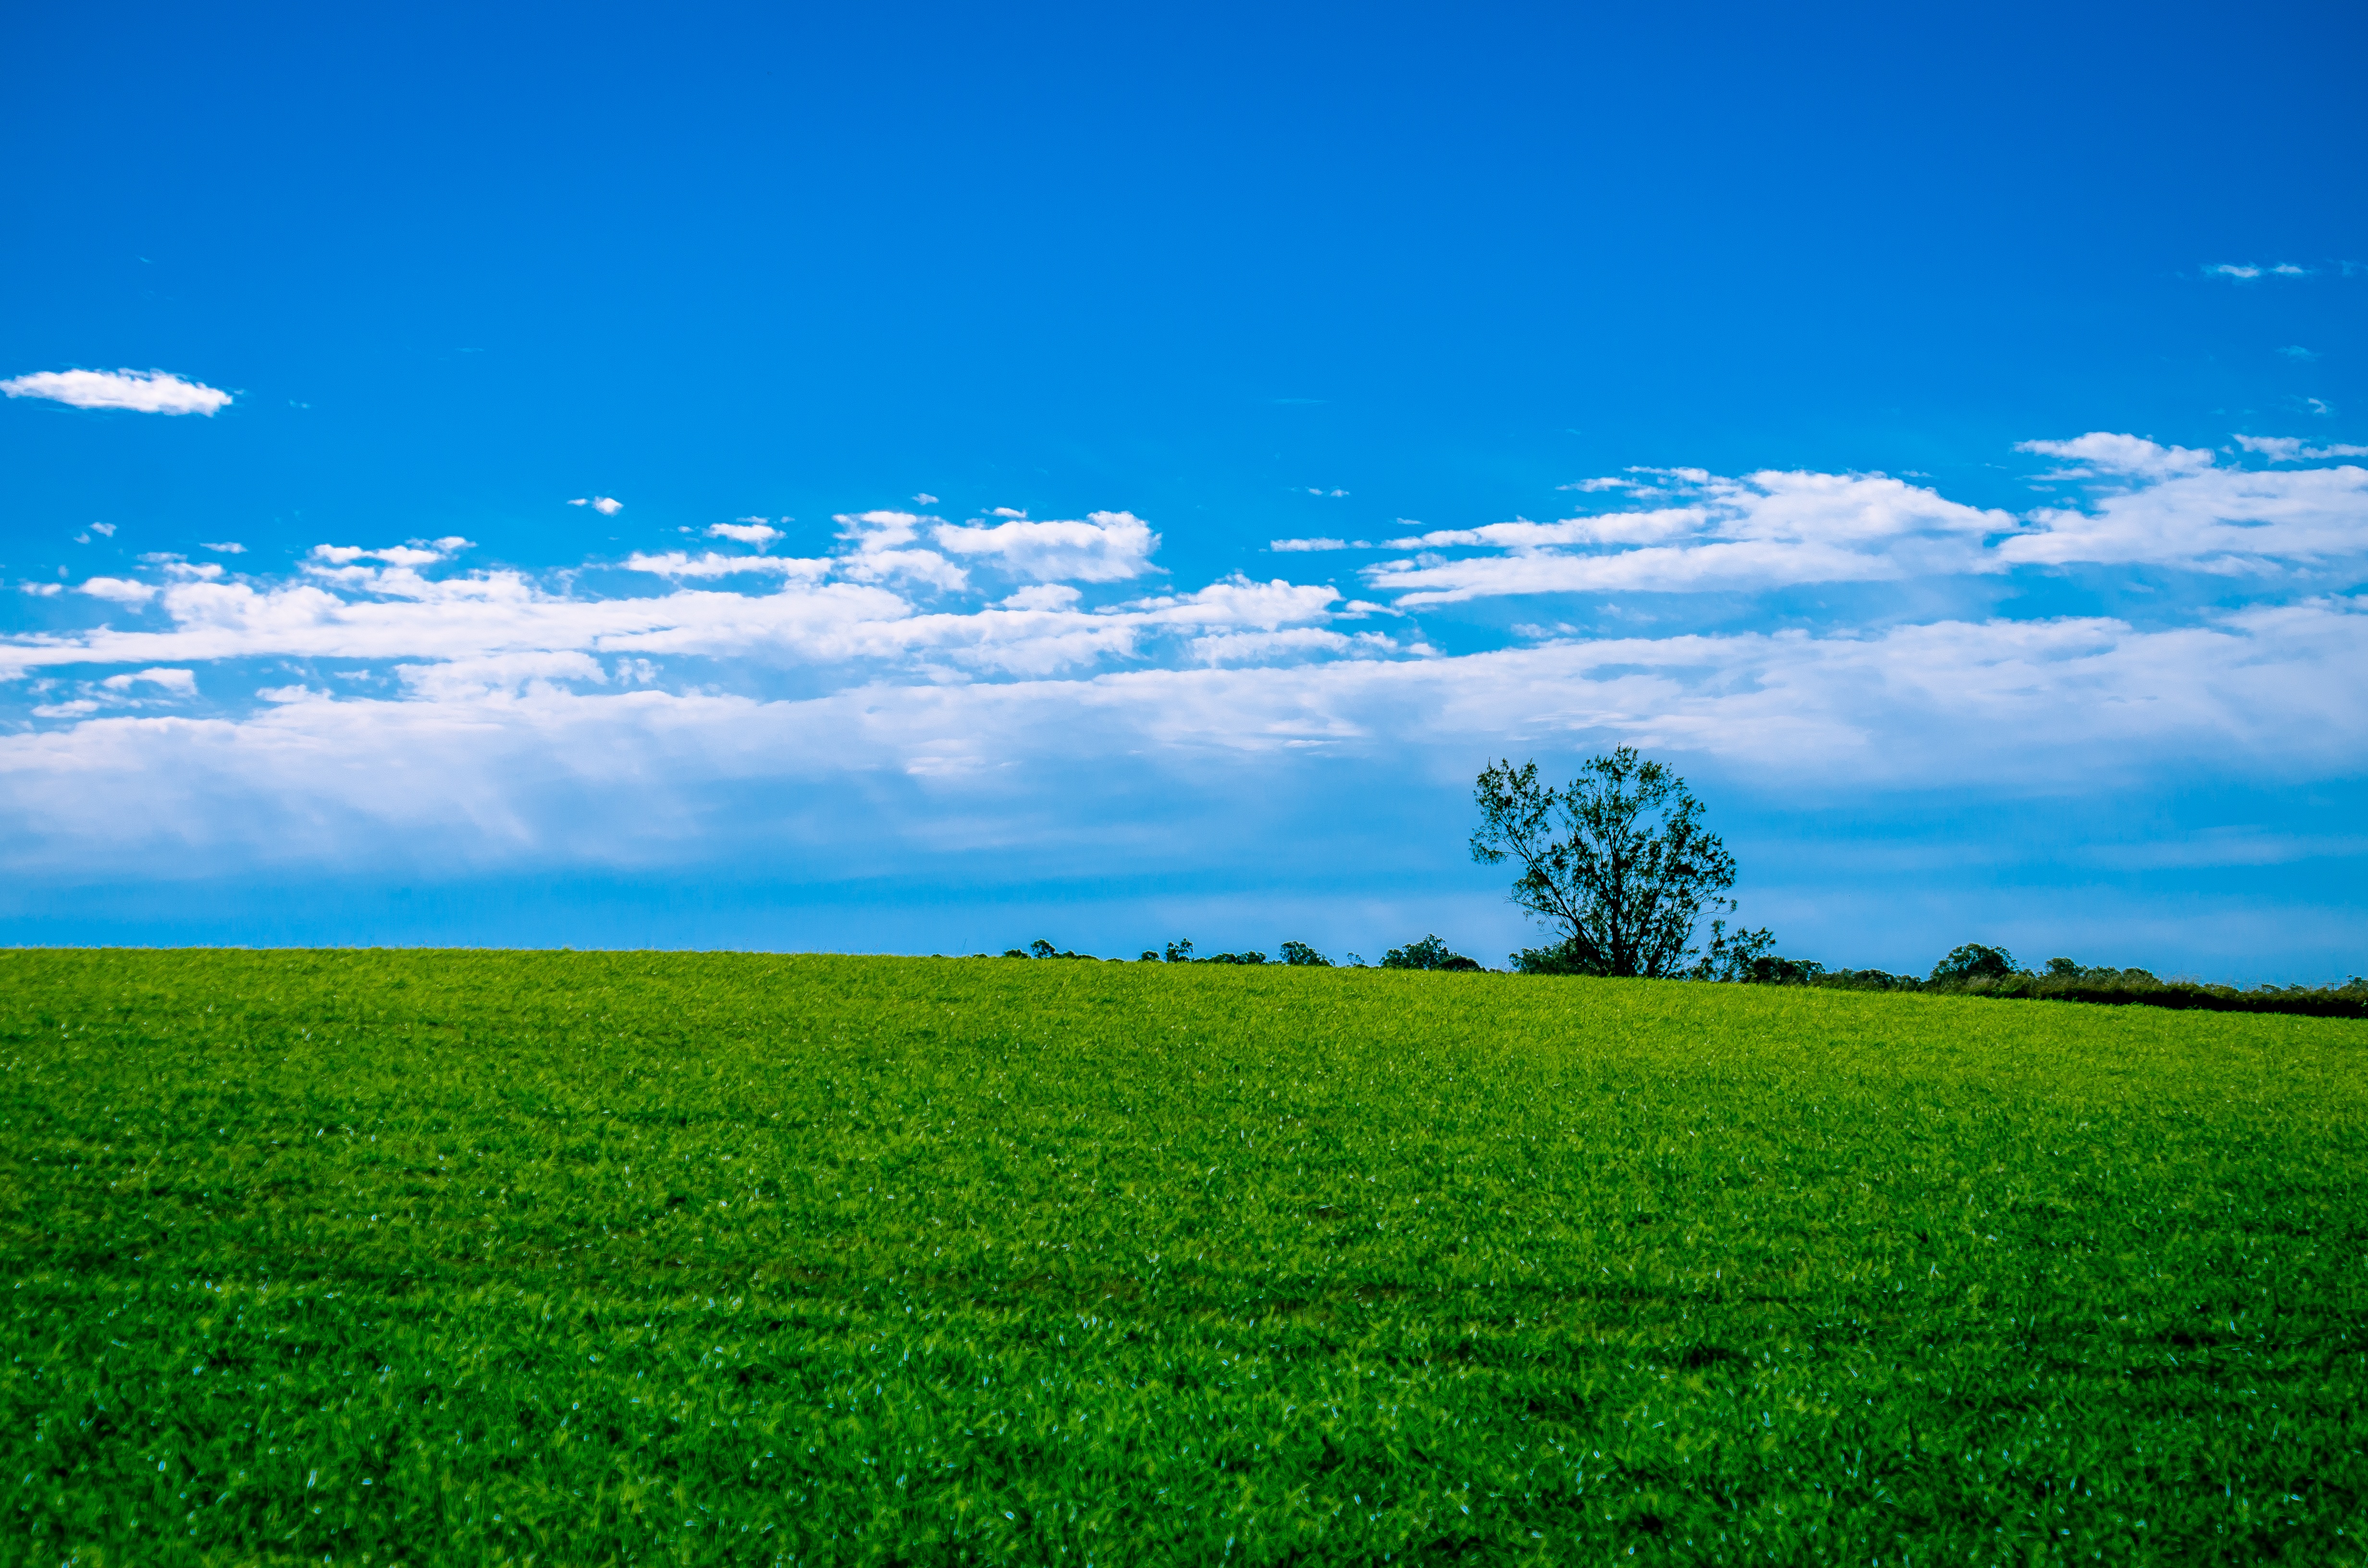
landscape, nature, grass, horizon, cloud, plant, sky, field, lawn, meadow, prairie, countryside, sunlight, hill, green, crop, pasture, agriculture, plain, grassland, plateau, habitat, ecosystem, steppe, rural area, paddy field, natural environment, grass family, computer wallpaper